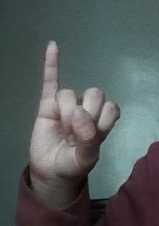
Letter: meem